Amélie Carette

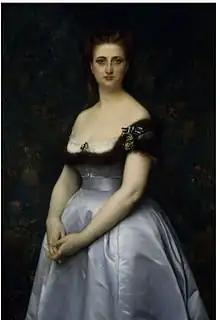
Portrait by Alexandre Cabanel (1868)

Amélie Césarie Carette (28 January 1839 – 1926), commonly known as Madame Carette, was a French memoirist and lady-in-waiting at the court of Napoleon III. She is best remembered for her memoirs, "Souvenirs intimes de la cour des Tuileries", which provide a detailed account of life at the French Imperial court during the Second Empire.